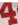
Number: 4